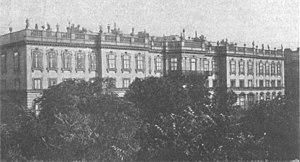
Le Palais de l'archiduc Rainier à Wieden (Vienne)